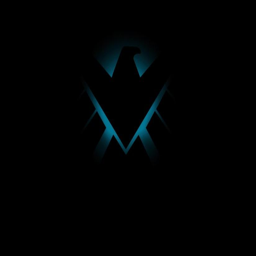
again a lot of black .